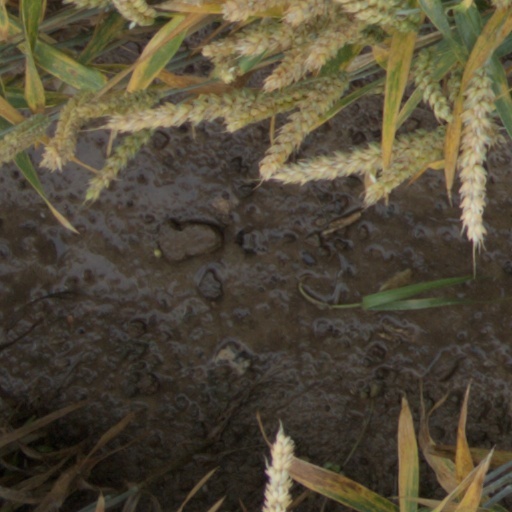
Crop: wheat